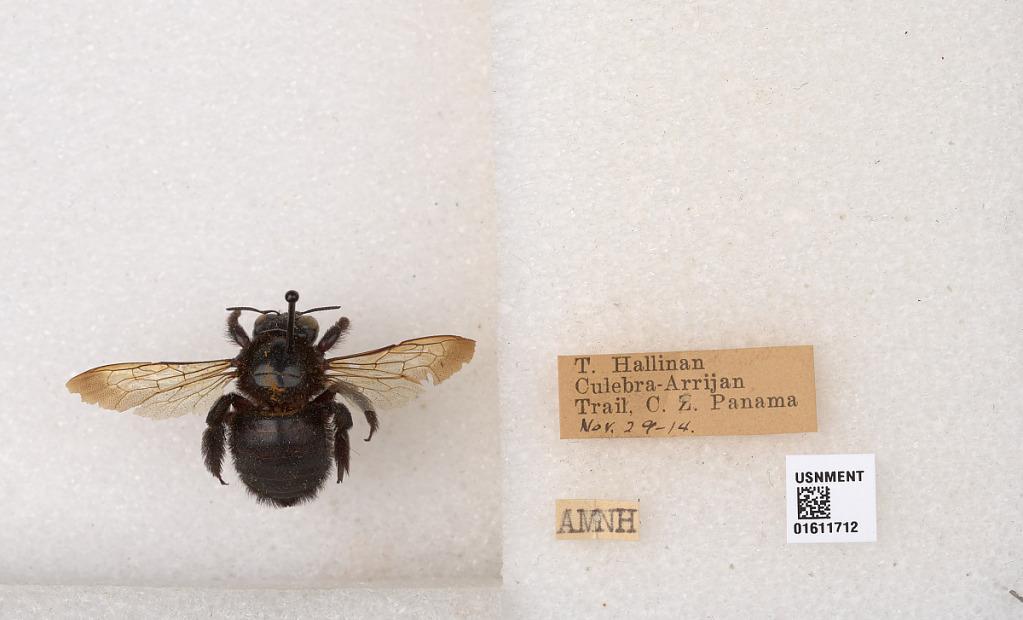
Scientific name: Xylocopa
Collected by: L. Pena
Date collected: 1914-11-29
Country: Panama
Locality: Culebra, Arrijan Trail, C. Z.